Cornelia Lister

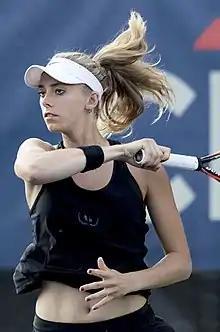
Lister at the 2017 Citi Open

Cornelia Lister (born 26 May 1994) is a Swedish former tennis player and padel player.